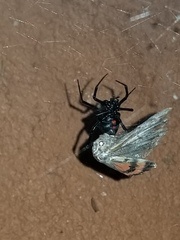
Species: Lactrodectus_hesperus